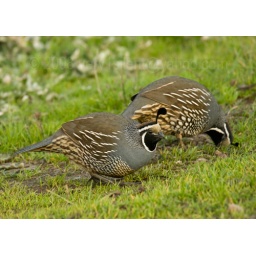
A pair of male California Quail foraging in the grass near Rodeo Lagoon.